Liconsa

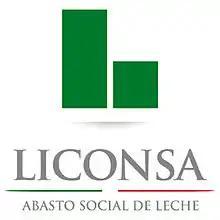
Company Logo

Liconsa S.A. de C.V. is a Mexican parastatal company subsidized by the Federal government of Mexico depending on the Secretariat of Social Development. Created as part of a series of social support programs, its function is industrialize and commercialize premium grade milk bags at very low cost to feed, nurture and help the physical development and to improve the quality of life on people in extreme poverty and in social vulnerability.